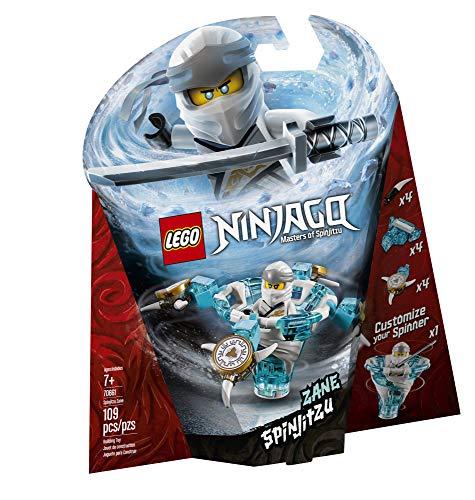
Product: LEGO NINJAGO Spinjitzu Zane 70661 Building Kit, 2019 (109 Pieces)
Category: Toys & Games | Building Toys | Building Sets
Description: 109 pieces – LEGO NINJAGO set for boys and girls aged 7+ and for fans and kids of all ages This LEGO NINJAGO Spinjitzu Zane 70661 construction toy can be built together with all other original LEGO building toys and LEGO bricks for creative play.
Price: $15.95
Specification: ProductDimensions:9.4x9.1x2.4inches|ItemWeight:0.16ounces|ShippingWeight:4.8ounces|ASIN:B07GZ4QP4G|Itemmodelnumber:6250560|Manufacturerrecommendedage:7yearsandup